Jew (house)

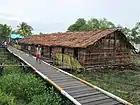
Jew house in Syuru, Agats

Jew, also known as the bachelor house, is an Asmat traditional house originating from the Asmat Regency, particularly from Agats. "Jew", also known by several other names such as "Je, Jeu, Yeu," or "Yai", is a rectangular elevated house made of wood, with walls and roofs made of woven sago palm or nipa palm leaves. "Jew" entirely avoids using nails and uses rattan roots as connectors instead.